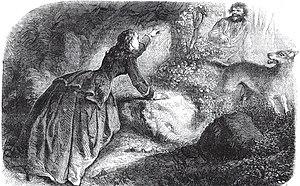
Jeannot Grandes Dents et la Bête du Gévaudan. Gravure extraite du roman-feuilleton La Bête du Gévaudan d'Élie Berthet, Journal pour tous, no
La Bête du Gévaudan est un animal à l'origine d'une série d'attaques contre des humains survenues entre le 30 juin 1764 et le 19 juin 1767. Ces attaques, le plus souvent mortelles, entre 88 et 124 recensées selon les sources, eurent lieu surtout dans le nord de l'ancien pays du Gévaudan, région d'élevage. Quelques cas ont été signalés dans le sud de l'Auvergne, le nord du Vivarais, le Rouergue et le sud du Velay.